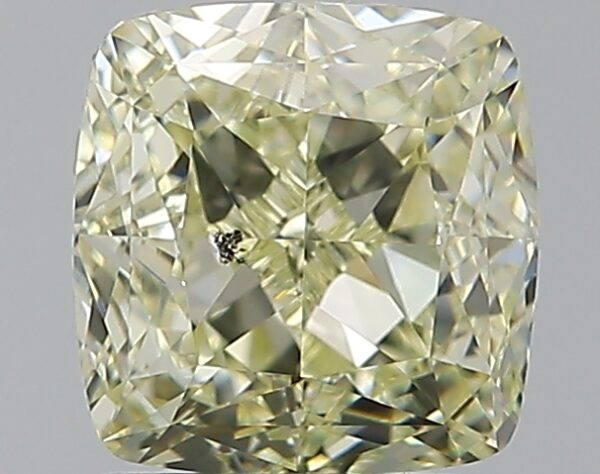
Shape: cushion
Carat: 2
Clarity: SI2
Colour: U-V
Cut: VG
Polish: EX
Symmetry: VG
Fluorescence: N
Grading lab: GIA
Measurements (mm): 6.78 x 6.66 x 4.67